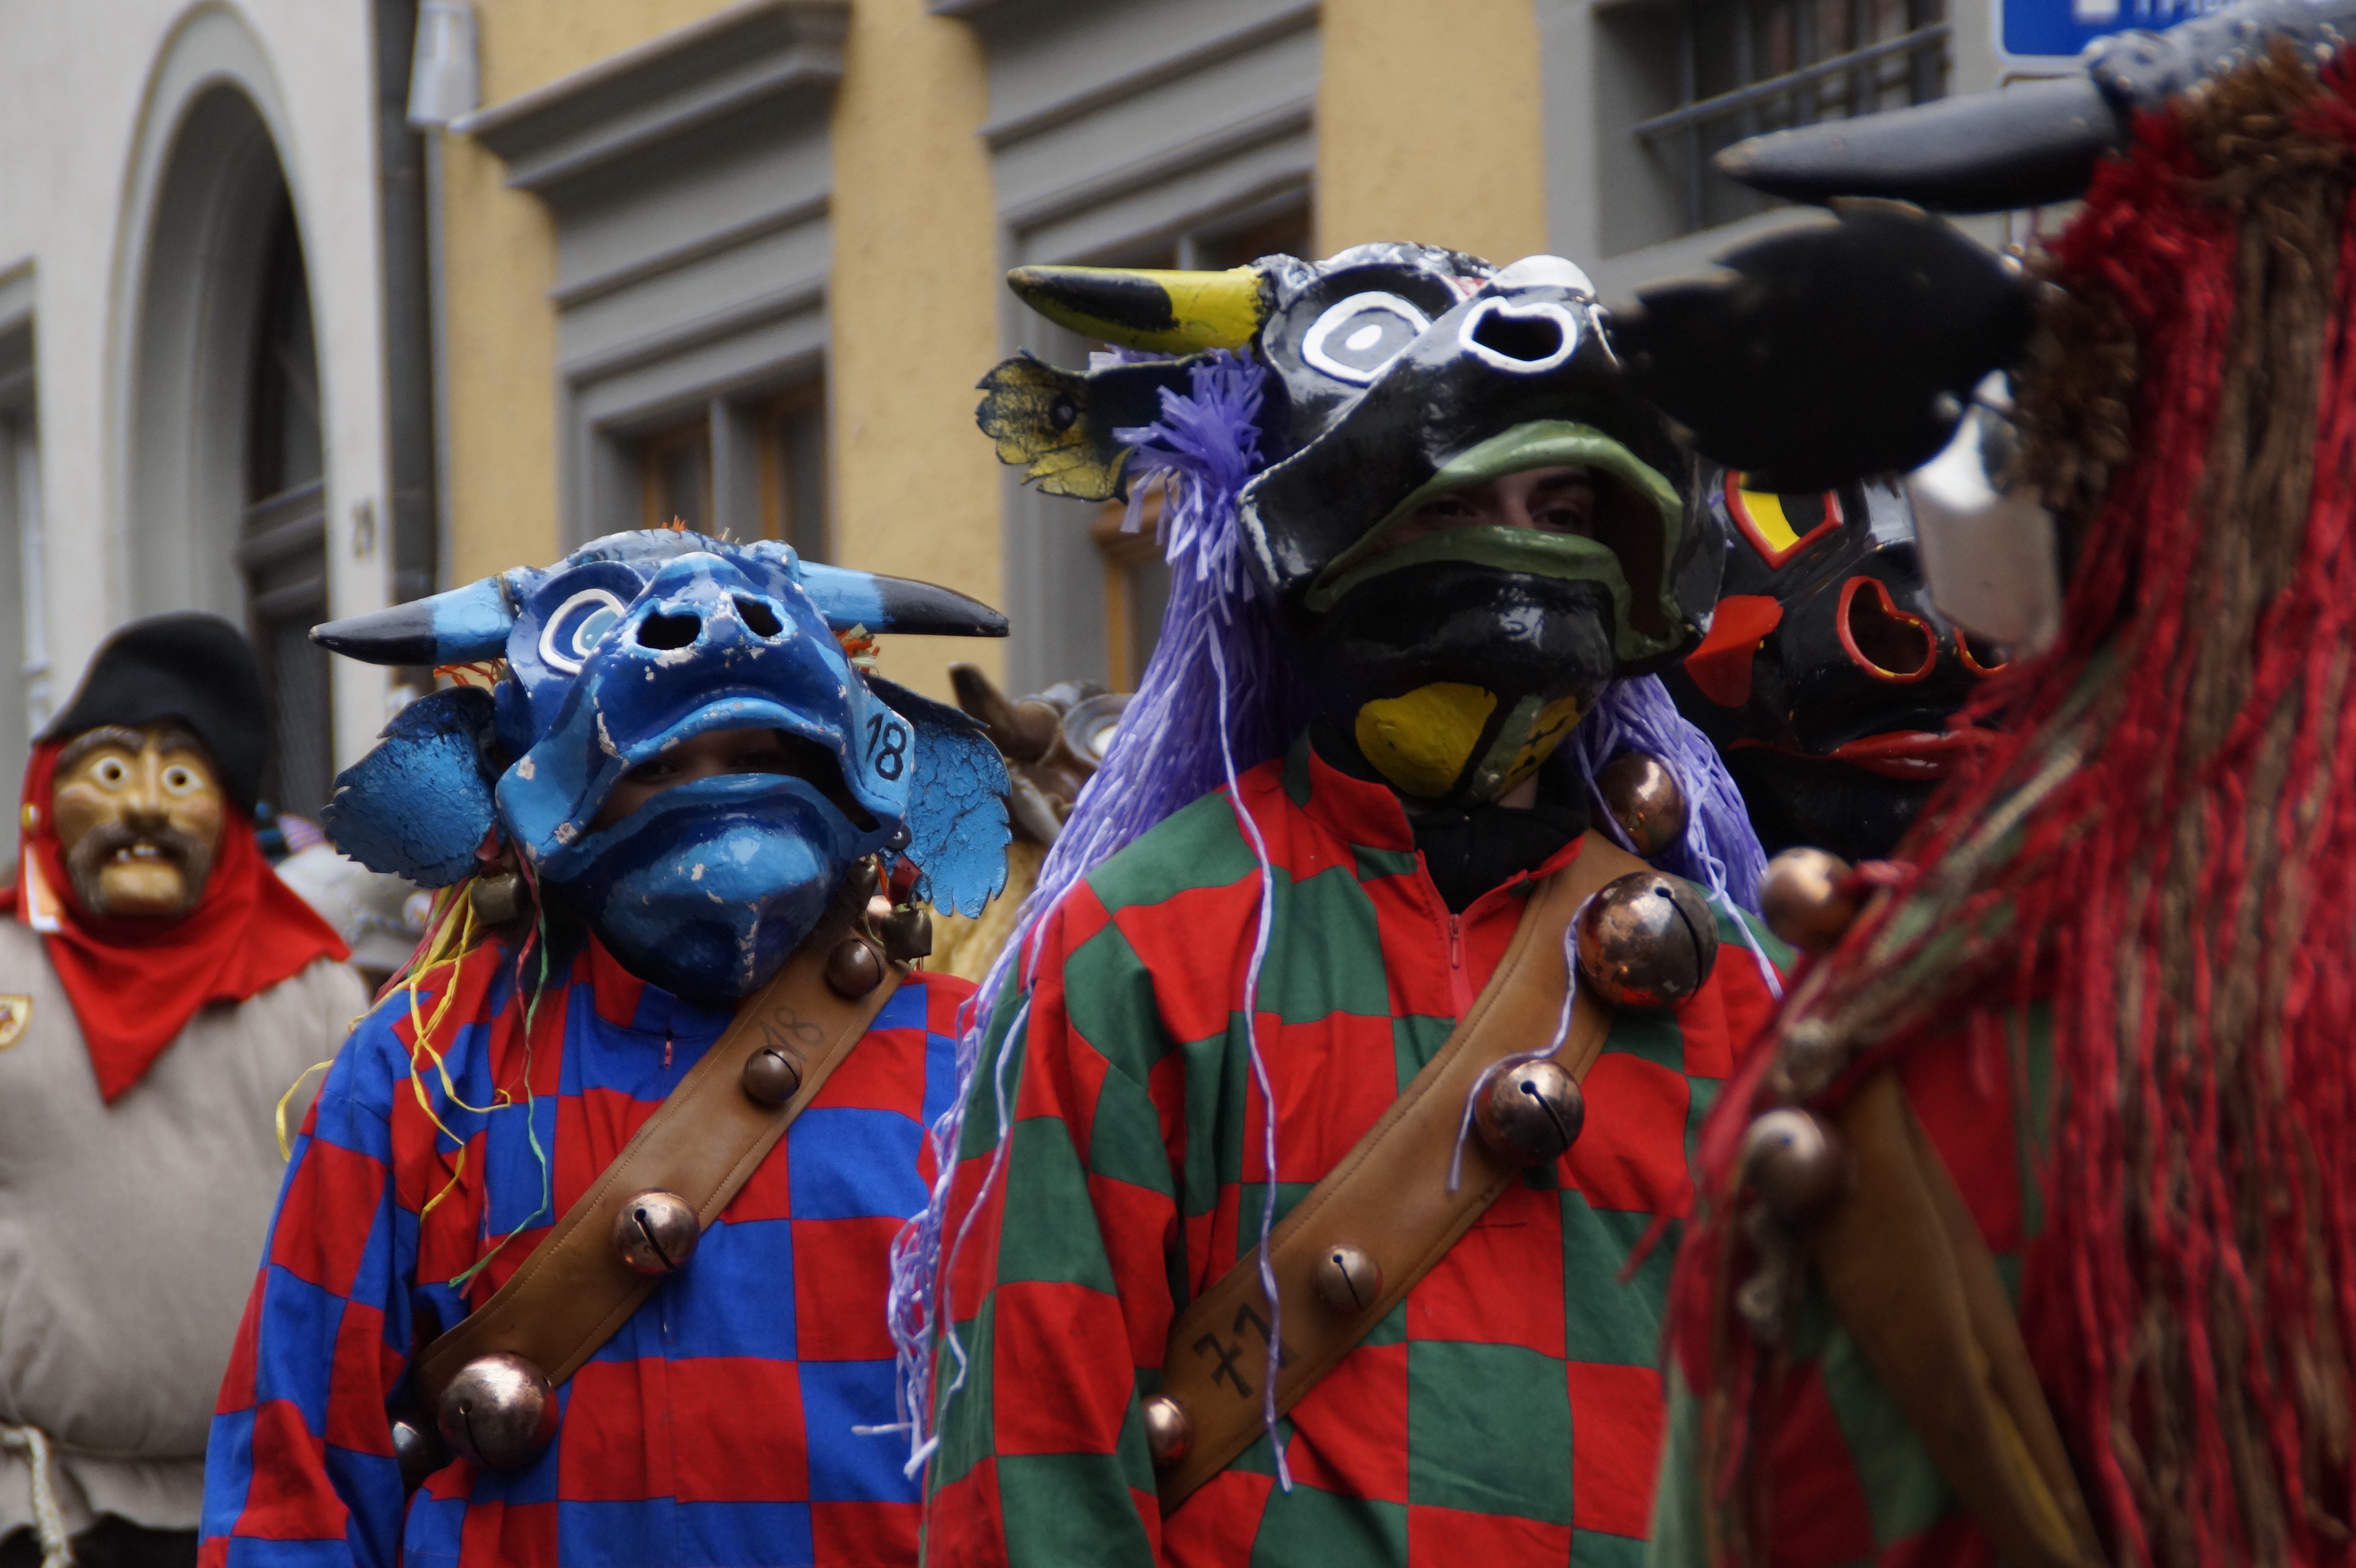
cow, carnival, cows, festival, figure, move, carved, masks, custom, tradition, costume, masquerade, bauer, panel, customs, allg u, fasnet, fools jump, swabian alemannic, haes, haestraeger, guild group, strassenfasnet, wooden mask, fools guild, isny, laughing cow